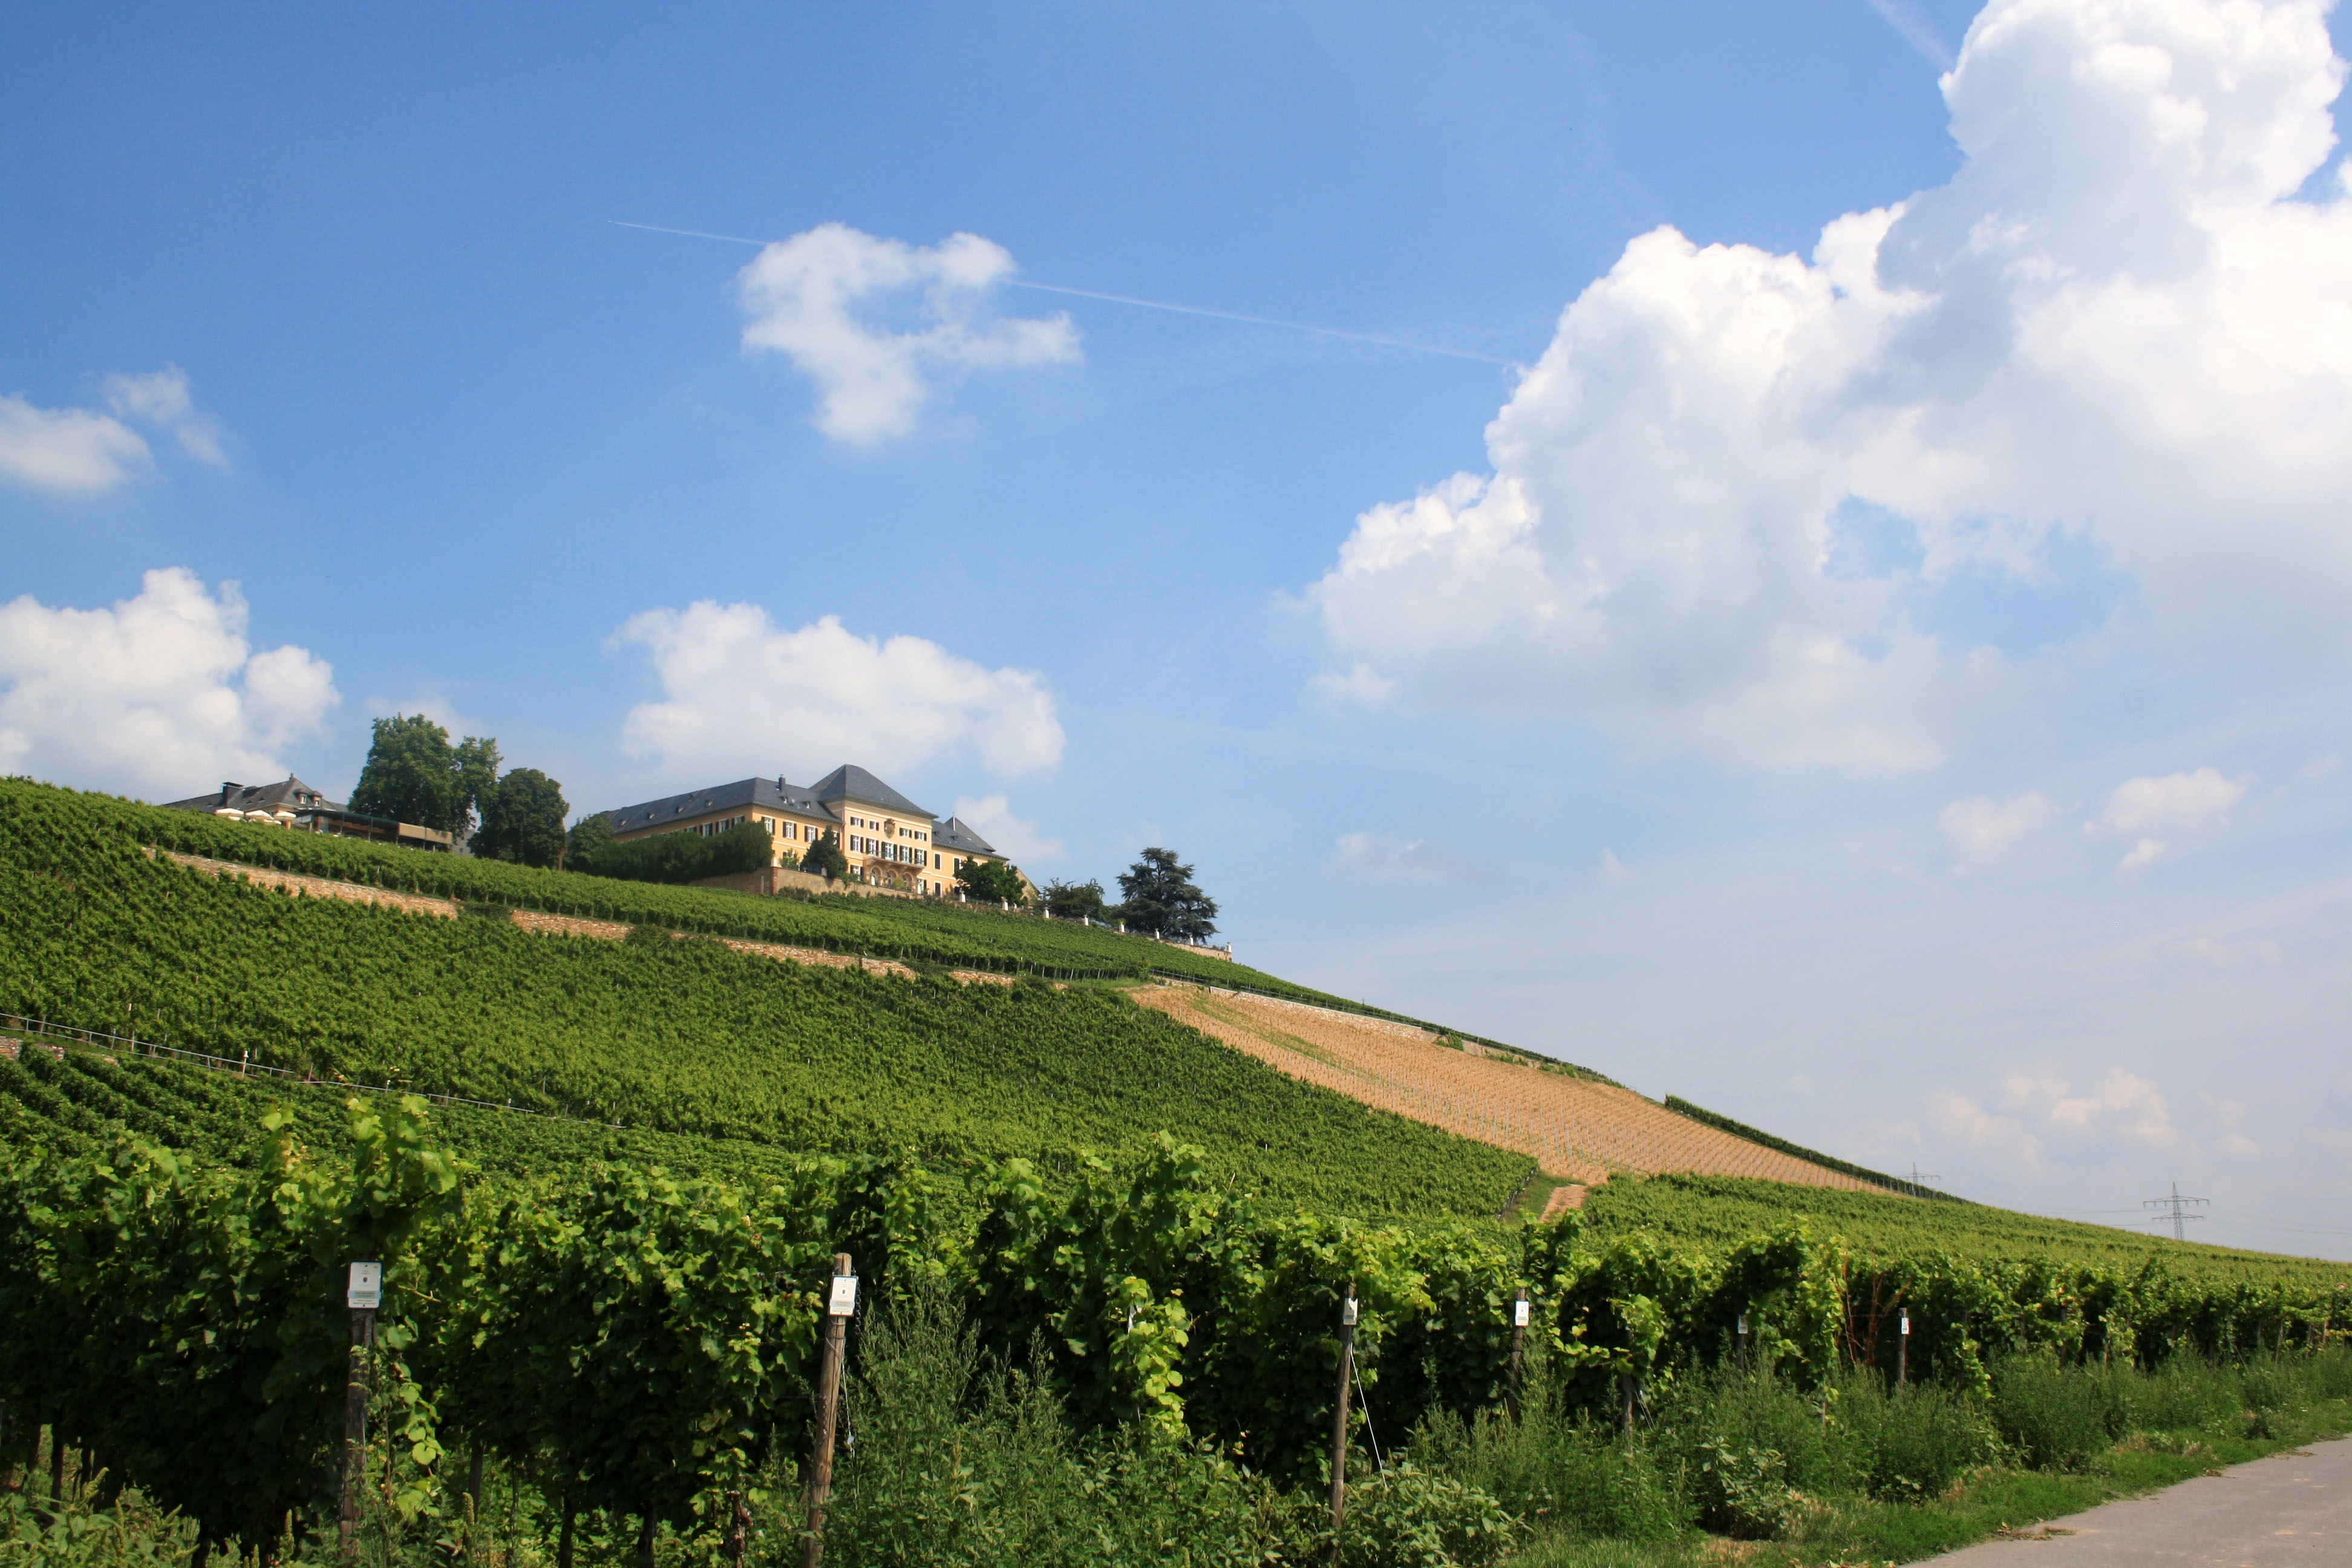
landscape, grass, horizon, mountain, cloud, sky, vine, vineyard, wine, field, farm, meadow, hill, valley, green, slope, pasture, agriculture, plain, vines, grassland, plantation, plateau, germany, winegrowing, rebstock, rural area, steep slope, mountainous landforms, schloss johannisberg